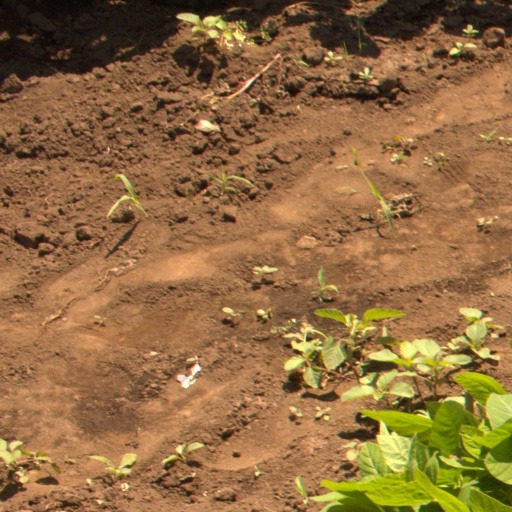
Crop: soybean